Black Reichswehr

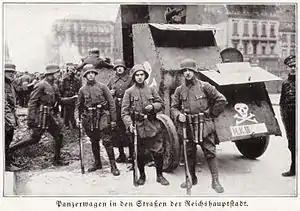
Armed Freikorps troops in Berlin in 1919: "Tank in the streets of the Reich capital"

The Black Reichswehr had its roots in the Freikorps movement that sprang up following the end of World War I. Many demobilised soldiers from the Imperial Army joined paramilitary groups collectively known as the Freikorps. It is estimated that between 1918 and 1923 some 500,000 men were formal Freikorps members with another 1.5 million participating informally. In the turbulent early days of the Weimar Republic, the government in Berlin accepted the Freikorps as necessary and used them to defeat the Spartacist uprising in January 1919 and put down several local attempts to set up soviet republics, such as in Bremen and Bavaria. The Kapp Putsch of March 1920 caused the government's view of the Freikorps to change from acceptance to concern about whether they could be controlled. When Defence Minister Gustav Noske ordered two major Freikorps units to be disbanded in late February 1920, they refused and took a leading role in the putsch. General Hans von Seeckt, who was appointed chief of the Army Command shortly after the putsch collapsed and who had disliked the un-military spirit of independence and rebellion within the Freikorps, then removed almost all of its members from the Reichswehr and limited Freikorps access to government funding and equipment.